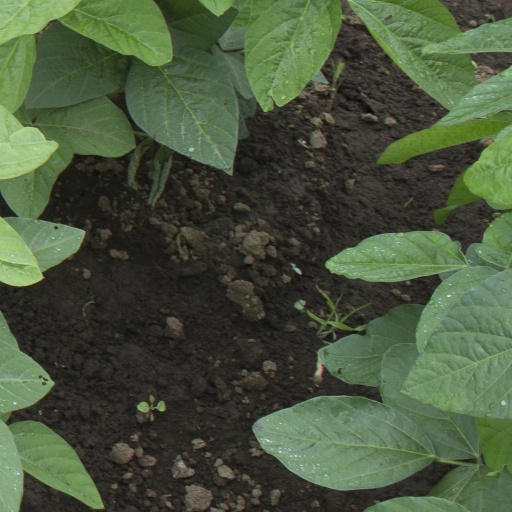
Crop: soybean